Farmall F-30

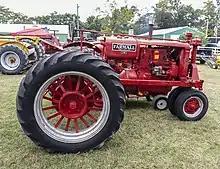
Farmall F-30

The Farmall F-30 is a large three-plow row crop tractor produced by International Harvester under the Farmall brand from 1931 to 1939, with approximately 28,900 produced. It was a larger successor to the Farmall Regular, and was replaced in 1939 by the Farmall M as the largest tractor in the Farmall line.